Glycoside hydrolase family 2

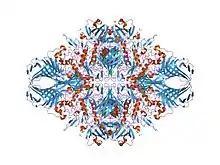
e. coli (lacz) beta-galactosidase-trapped 2-deoxy-galactosyl enzyme intermediate

In molecular biology, Glycoside hydrolase family 2 is a family of glycoside hydrolases , which are a widespread group of enzymes that hydrolyse the glycosidic bond between two or more carbohydrates, or between a carbohydrate and a non-carbohydrate moiety. A classification system for glycoside hydrolases, based on sequence similarity, has led to the definition of >100 different families. This classification is available on the CAZy web site, and also discussed at CAZypedia, an online encyclopedia of carbohydrate active enzymes.